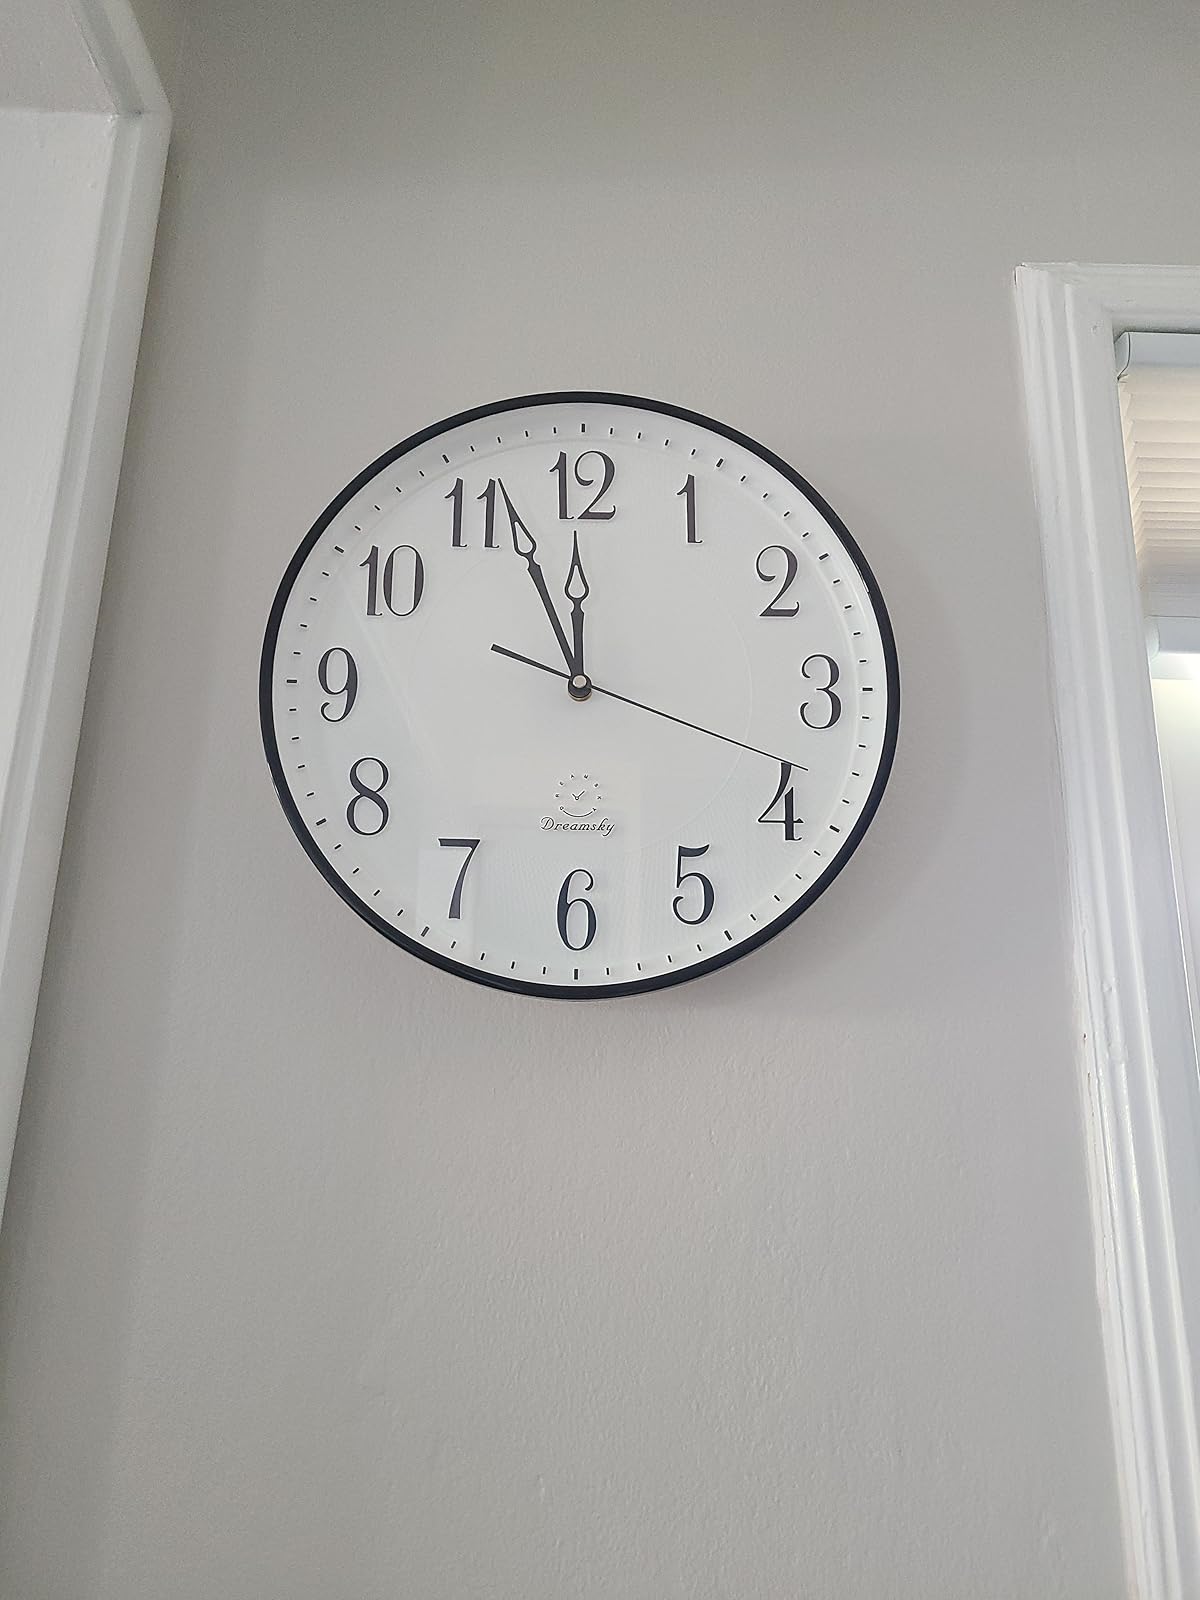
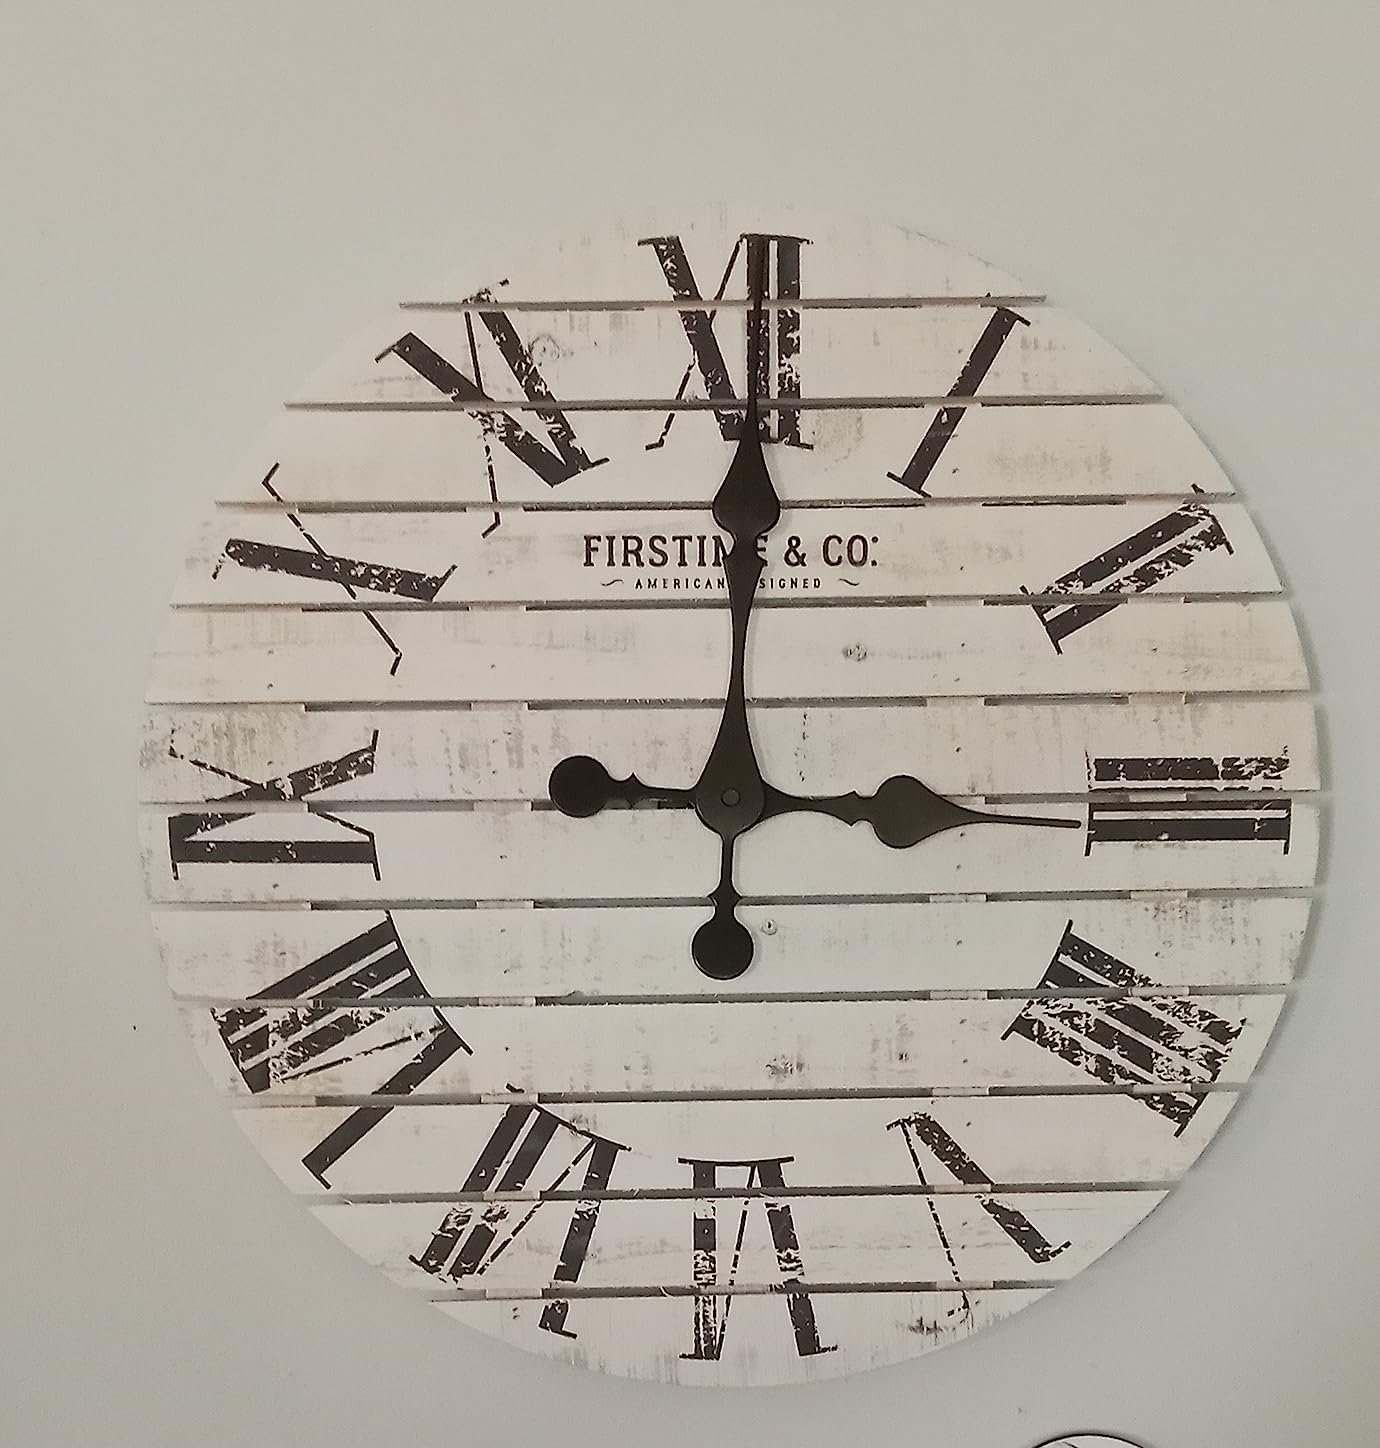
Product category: clock
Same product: no